Sloboda Ukraine

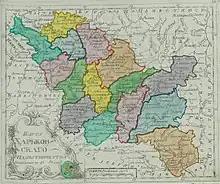
Kharkov Viceroyalty in 1792

Apart from the Cossacks, the settlers included peasants and townspeople from right-bank and left-bank Ukraine, divided by the Treaty of Andrusovo in 1667. The name "Sloboda Ukraine" derives from the word "sloboda", a Slavic term meaning "freedom" (or "liberty"), and also the name of a type of settlement. The tsar would free the settlers of a "sloboda" from the obligation of paying taxes and fees for a certain period, which proved very enticing for immigrants. By the end of the 18th century, settlers occupied 523 "Slobodan" settlements in Sloboda Ukraine.